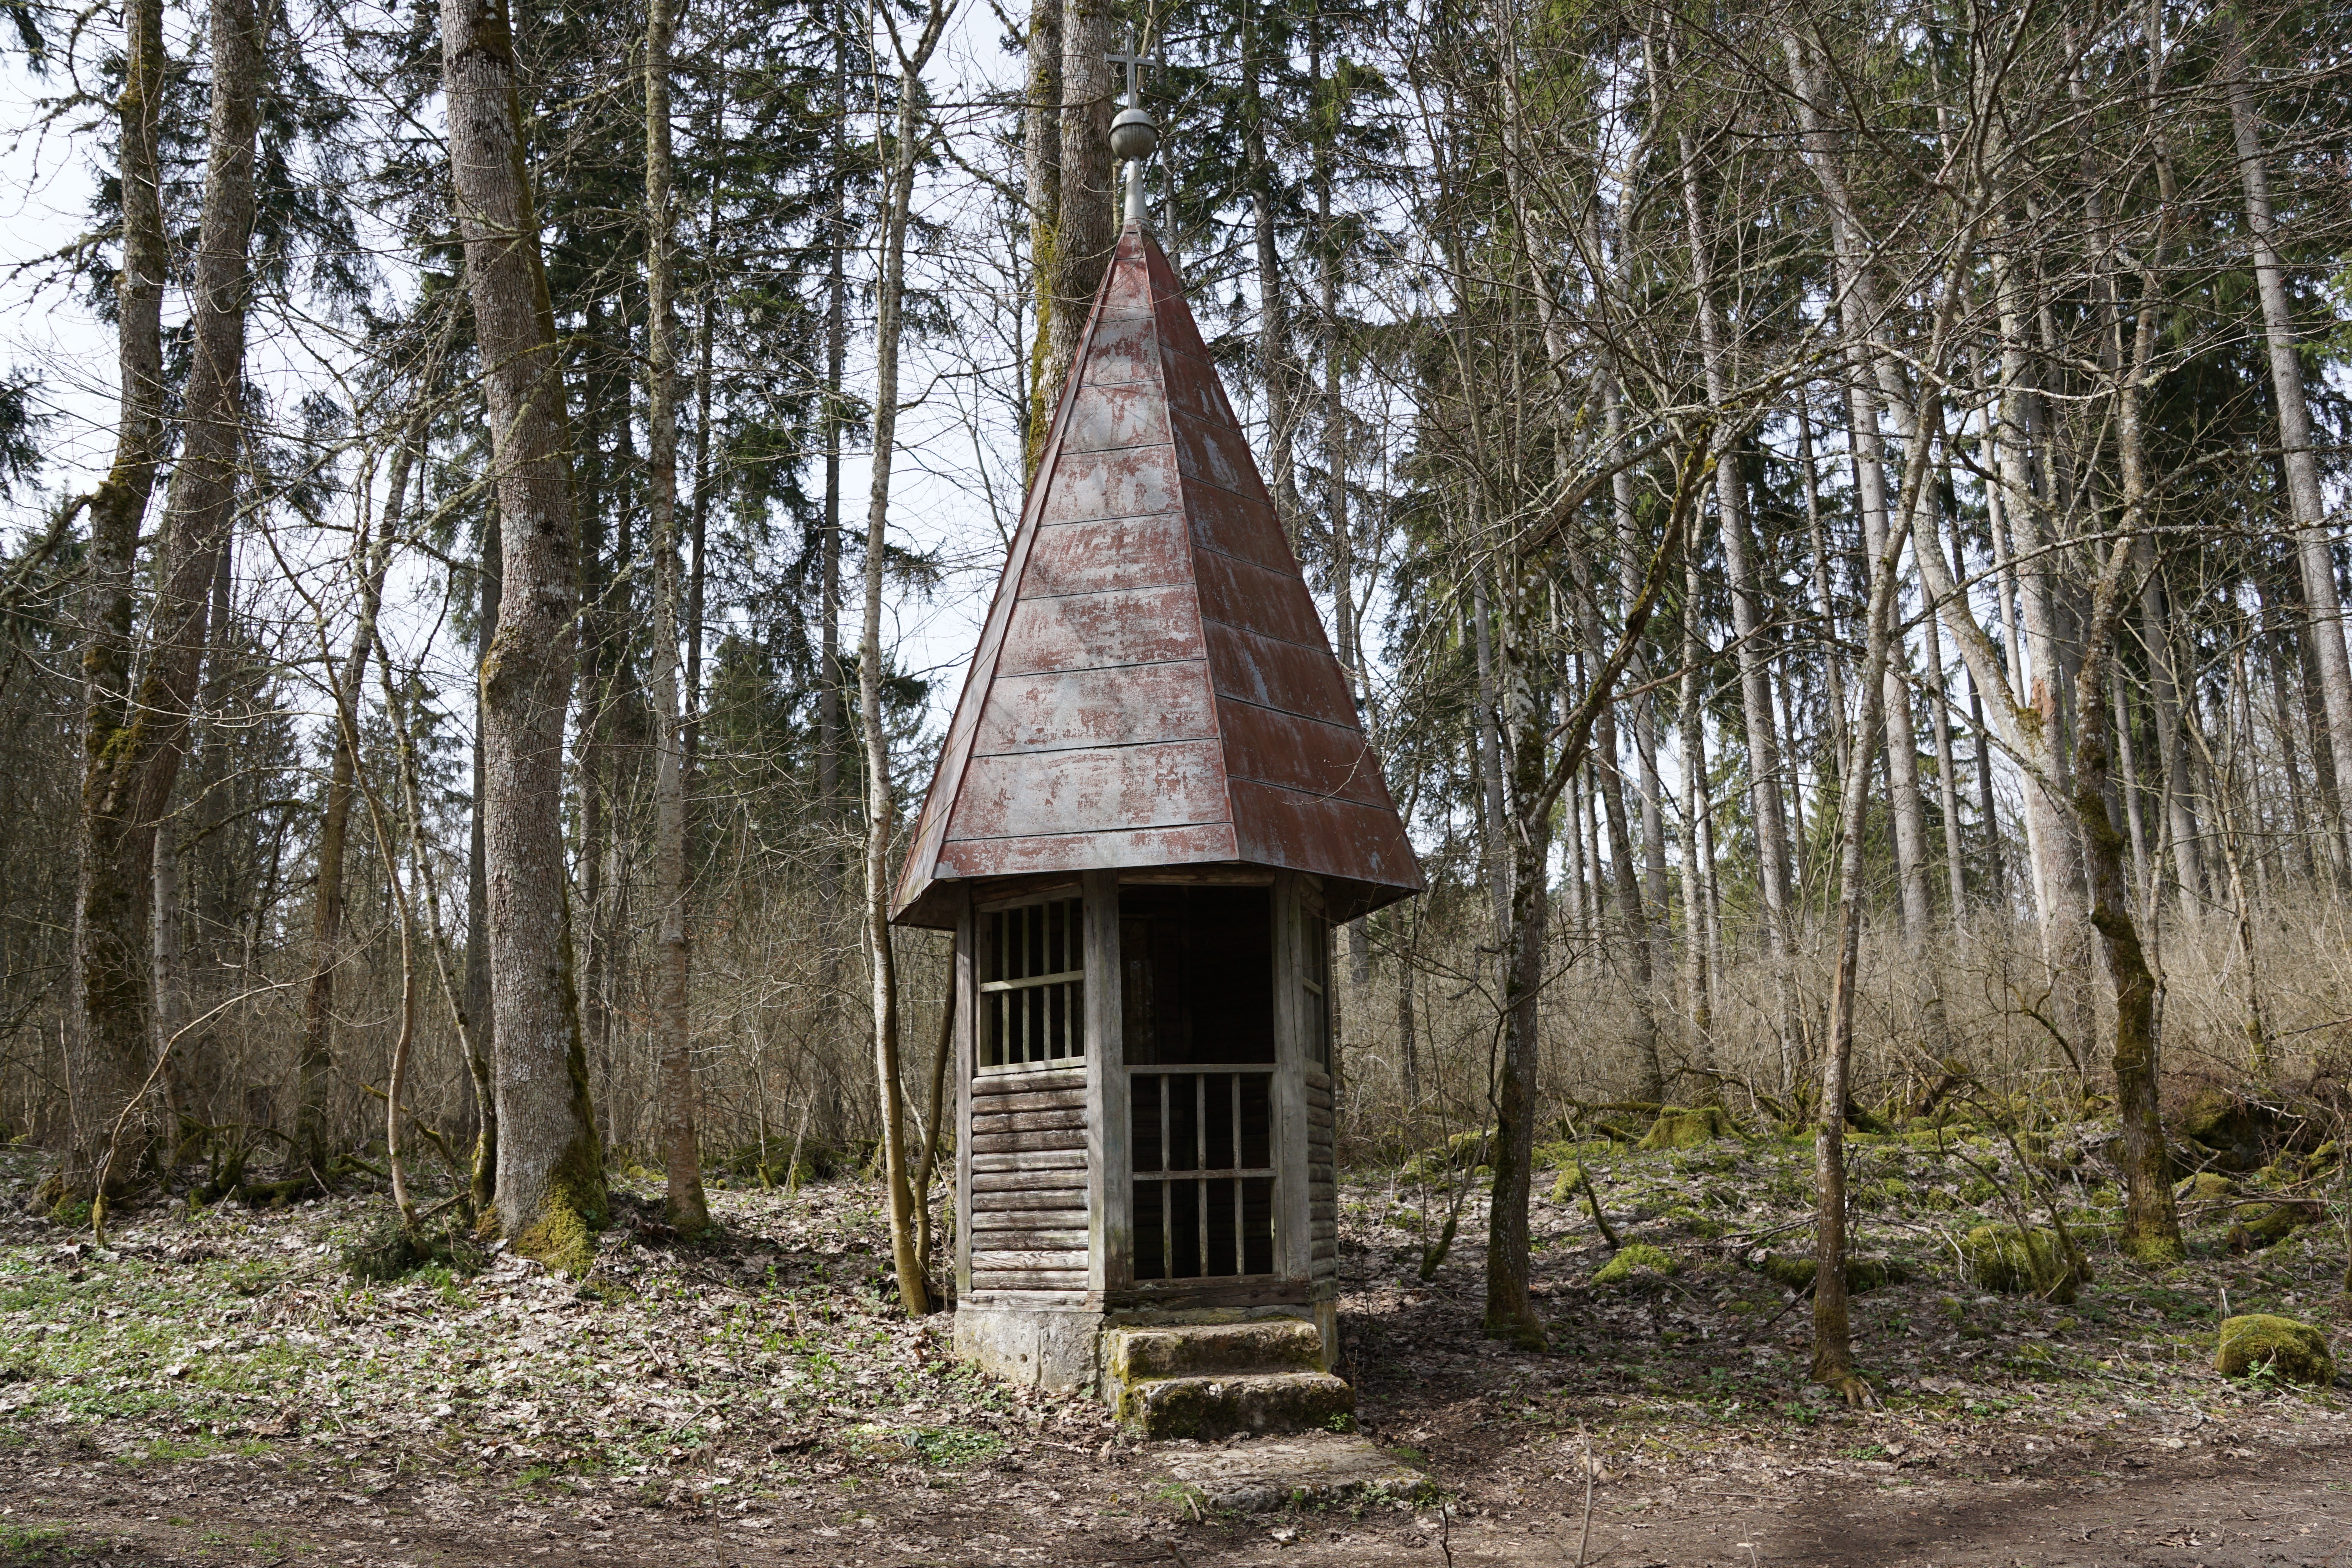
tree, nature, forest, wood, building, home, hut, castle, chapel, germany, woodland, away, fairy tales, rural area, fridingen, kalle berg, outdoor structure